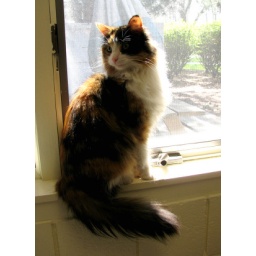
cat in window